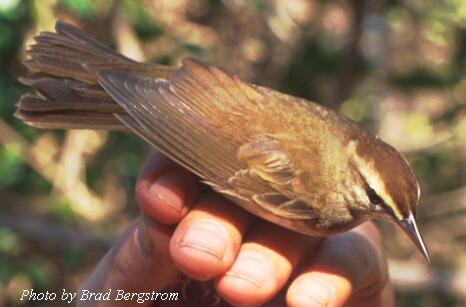
this monochromatic bird is mostly brown with slight layering of colors on the wings.
a small bird with a pointed bill, brown head with yellowish nape, and yellow and brown covering the rest of its body.
a hand-sized brown bird with smaller, sharp triangular beak and a lighter brown eyebrow.
this bird is mostly brown with a light eyebrow and cheek patch.
a small brown bird with light taupe superciliary and a small sharp bill.
bird has a very pointed black bill, brown crown and long white eyebrow.
this is a small mostly brown bird with a long beak and a yellowish tinge on his back.
this bird has a pointy black beak with brown a black feathers.
this little bird has a very sharp pointed bill with a brown crown.
a small light brown bird with a dark crown and light superciliary.
Species: Swainson Warbler